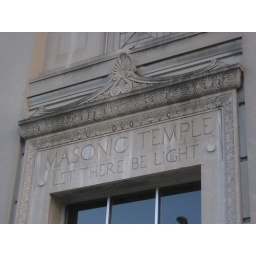
The sign above the door